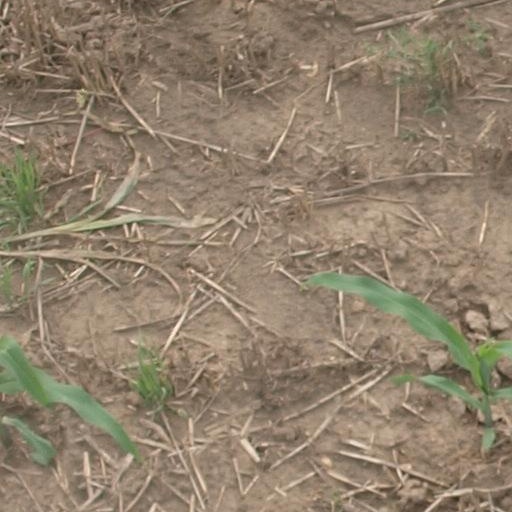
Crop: maize; corn